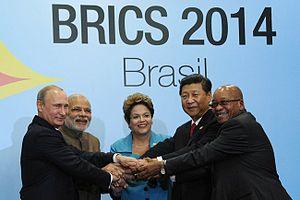
La Nouvelle banque de développement, anciennement connue sous le nom de Banque de développement des BRICS, est une banque internationale de développement dont la création a été proposée par les États des BRICS comme alternative à la Banque mondiale existante et au Fonds monétaire international.